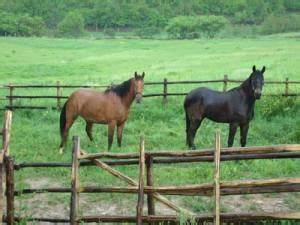
Label: cavallo